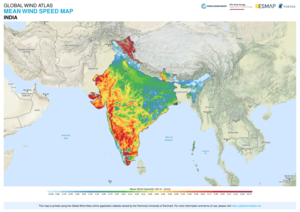
Carte de la vitesse moyenne du vent en Inde Español: Mapa de velocidad media del viento en India 中文: 平均风速地图印度 Português: Mapa do vento médio velocidade Índia Русский: Средняя скорость ветра Карта Индия